History of the graphical user interface

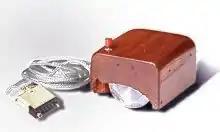
The first prototype of a computer mouse, as designed by Bill English from Engelbart's sketches

Early dynamic information devices such as radar displays, where input devices were used for direct control of computer-created data, set the basis for later improvements of graphical interfaces. Some early cathode-ray-tube (CRT) screens used a light pen, rather than a mouse, as the pointing device.